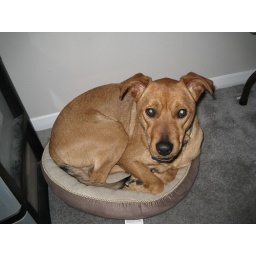
Jola in cat bed